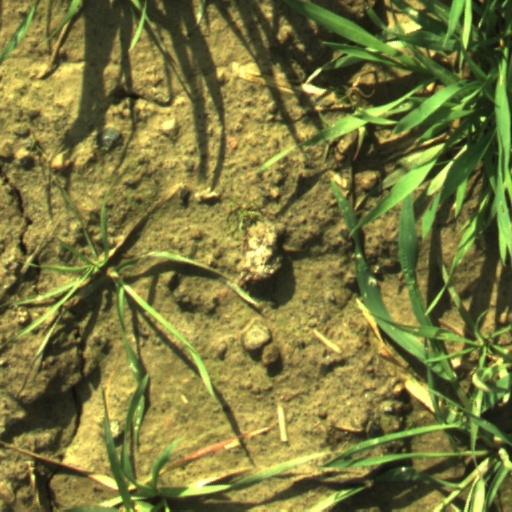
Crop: wheat